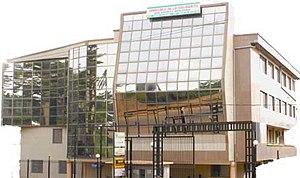
Institut Supérieur des Finances Publiques du Cameroun à Yaoundé
Le Programme Supérieur de Spécialisation en Finances Publiques est la première phase de la mise en place de l’Institut Supérieur des Finances Publiques du Cameroun.